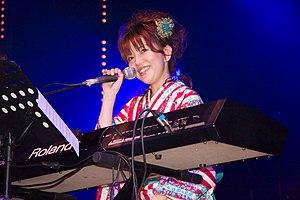
Yui Makino en concert à Japan Expo 2009 (Paris, France).
Yui Makino est une chanteuse, actrice et seiyū née le 19 janvier 1986 à Tokyo au Japon. Elle est représentée par Sound Vision et Victor Entertainment. En 2005, elle double la voix de Sakura dans l’anime Tsubasa Chronicle. Elle chante aussi pendant cette année l’ending de l'anime Aquarion. Sa musique se caractérise par des tons doux ; elle est relaxante et lente. Elle a une voix de petite fille qui s'adapte bien à ses chansons et à son rôle de doubleuse.